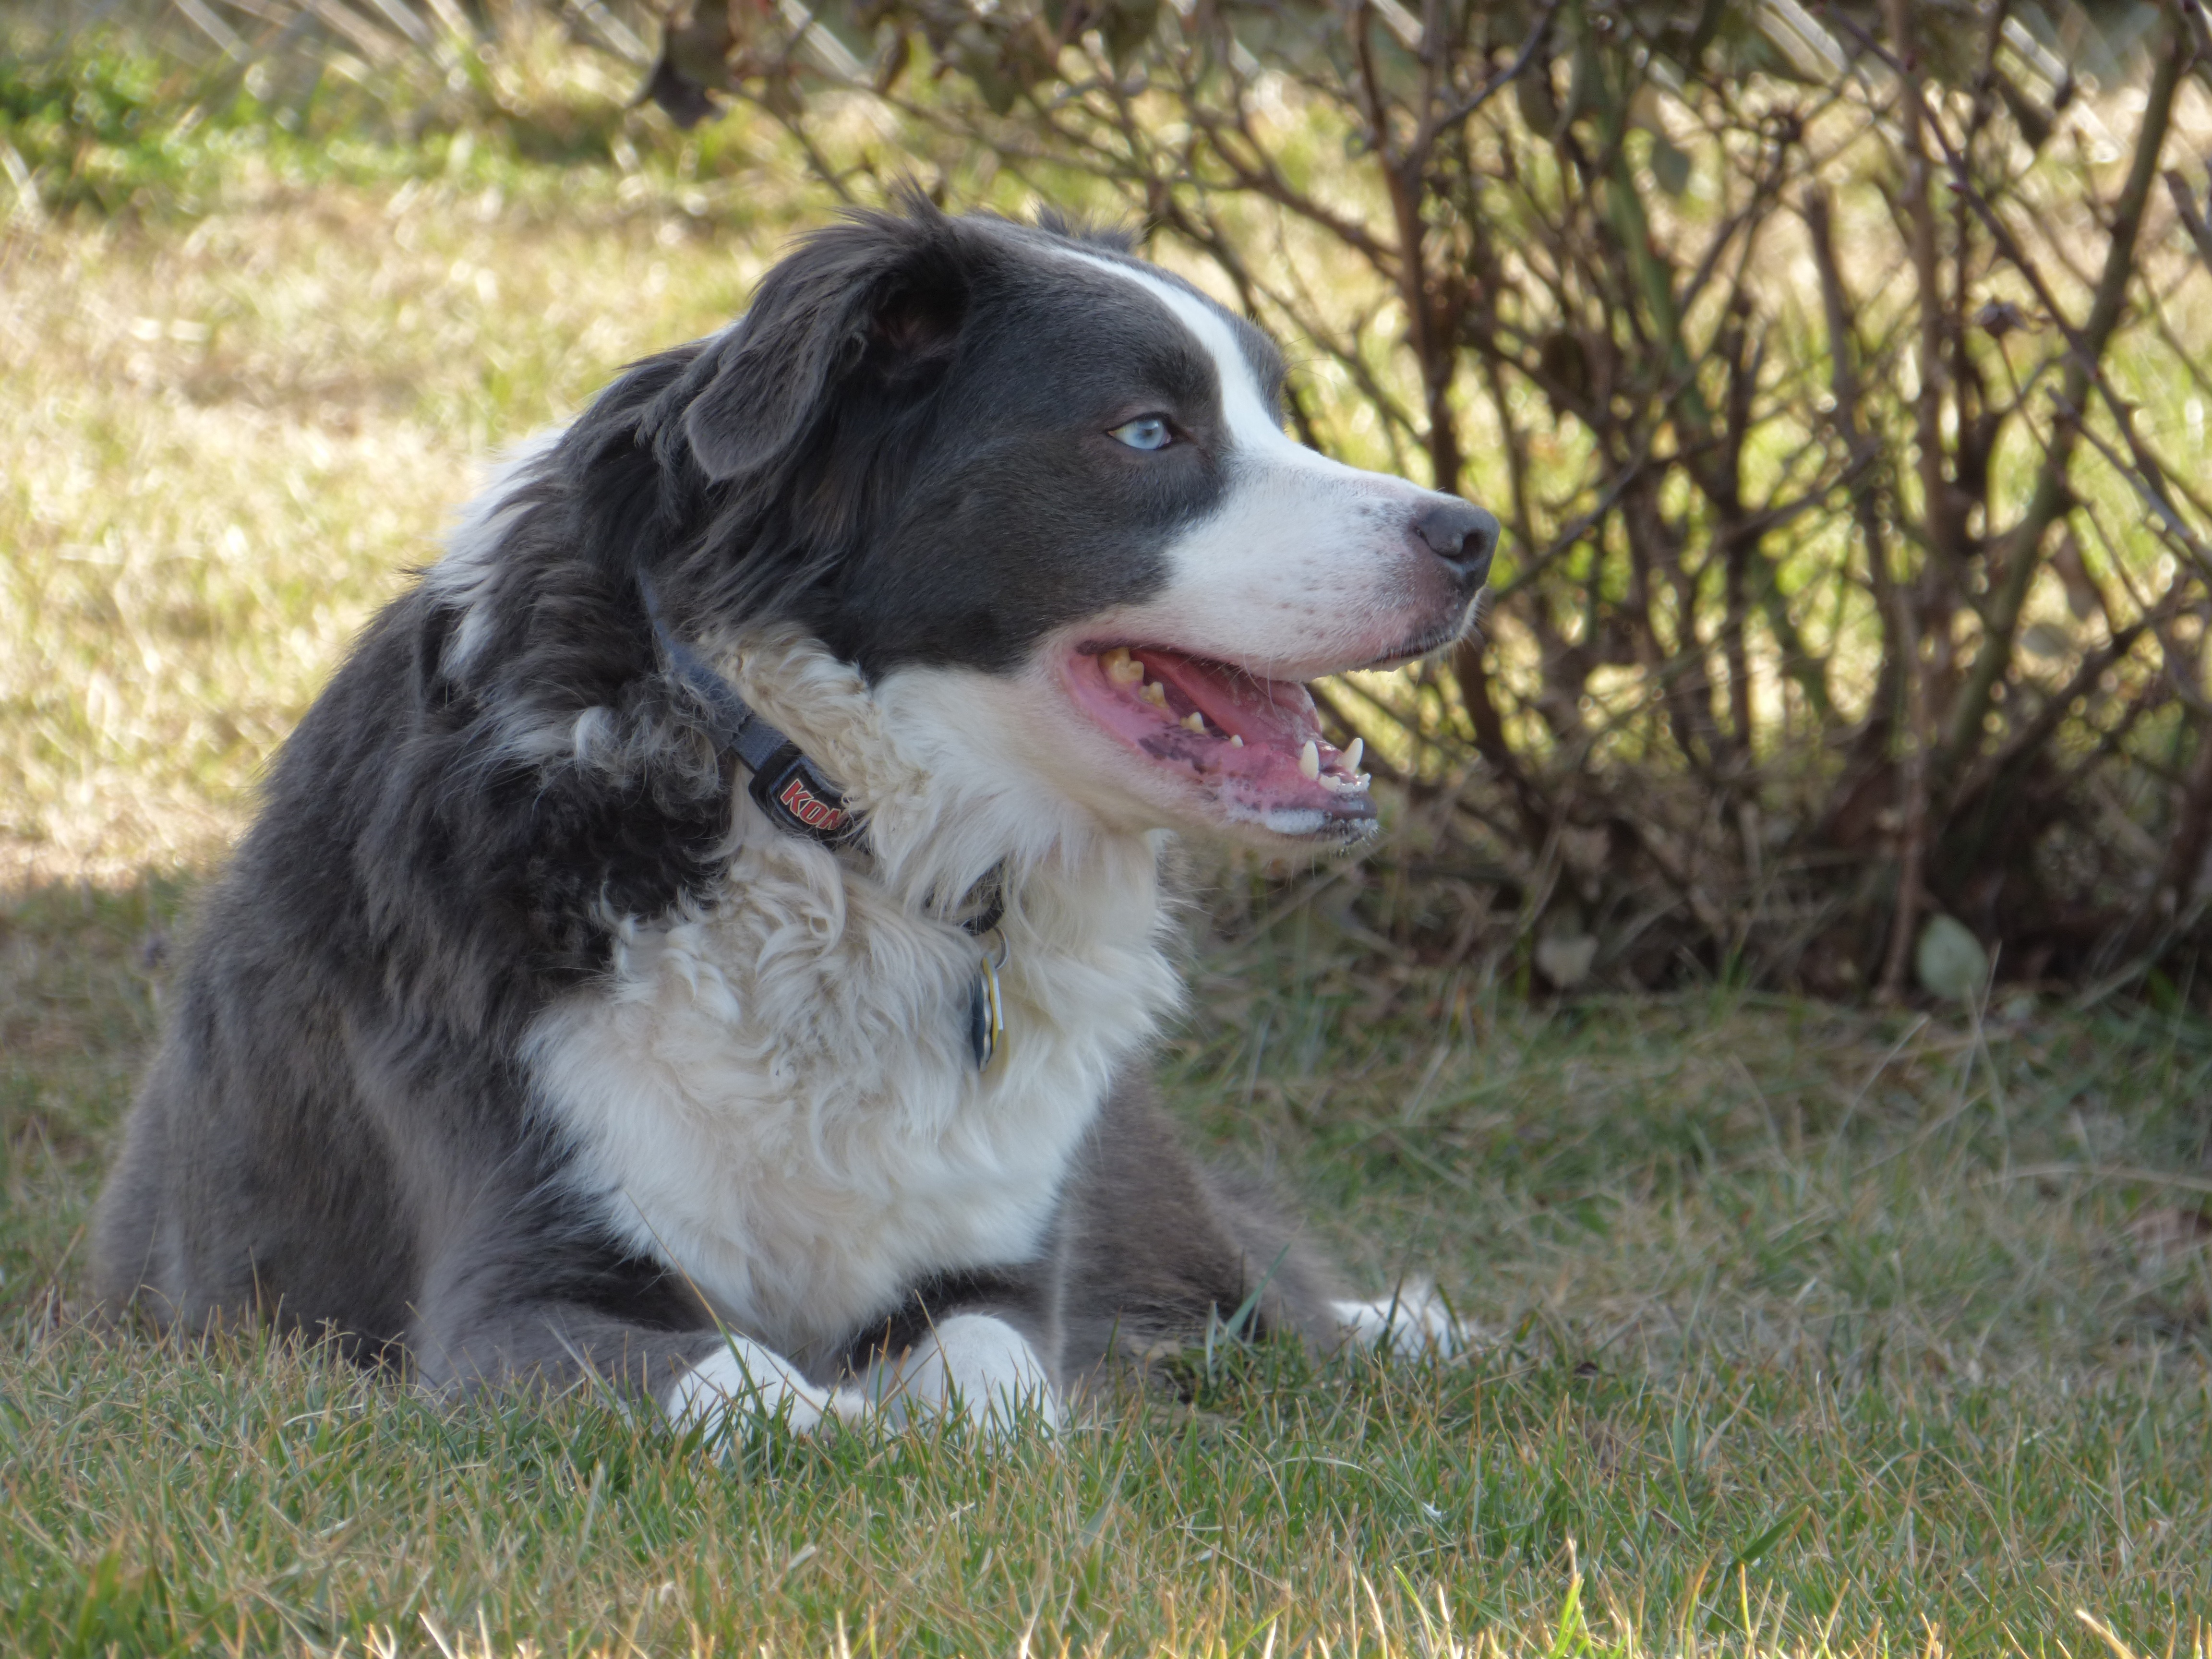
white, dog, animal, cute, canine, looking, female, collie, pet, portrait, young, mammal, blue, border collie, australian, eyes, grey, vertebrate, adorable, lying, dog breed, doggy, companion, cute animals, cute dog, blue eyes, australian shepherd, mixed breed, dog like mammal, carnivoran, miniature australian shepherd, dog crossbreeds, english shepherd